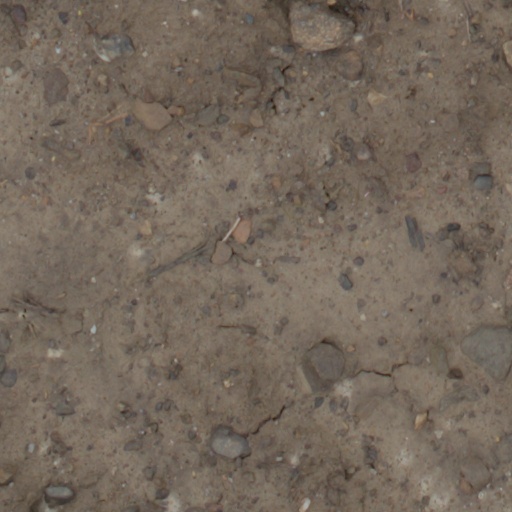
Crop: wheat